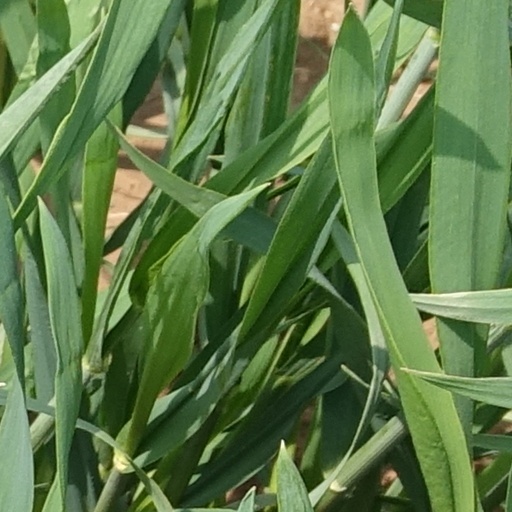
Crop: wheat